Michael C. Kostelnik

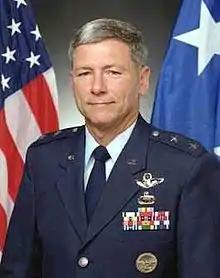
Kostelnik in 2001

Michael C. Kostelnik, Major General, USAF (Ret.; born 1950) was the Assistant Commissioner, Office of Air and Marine, U.S. Customs and Border Protection before retiring from federal service.